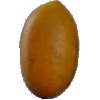
Label: Cucumber Ripe 2